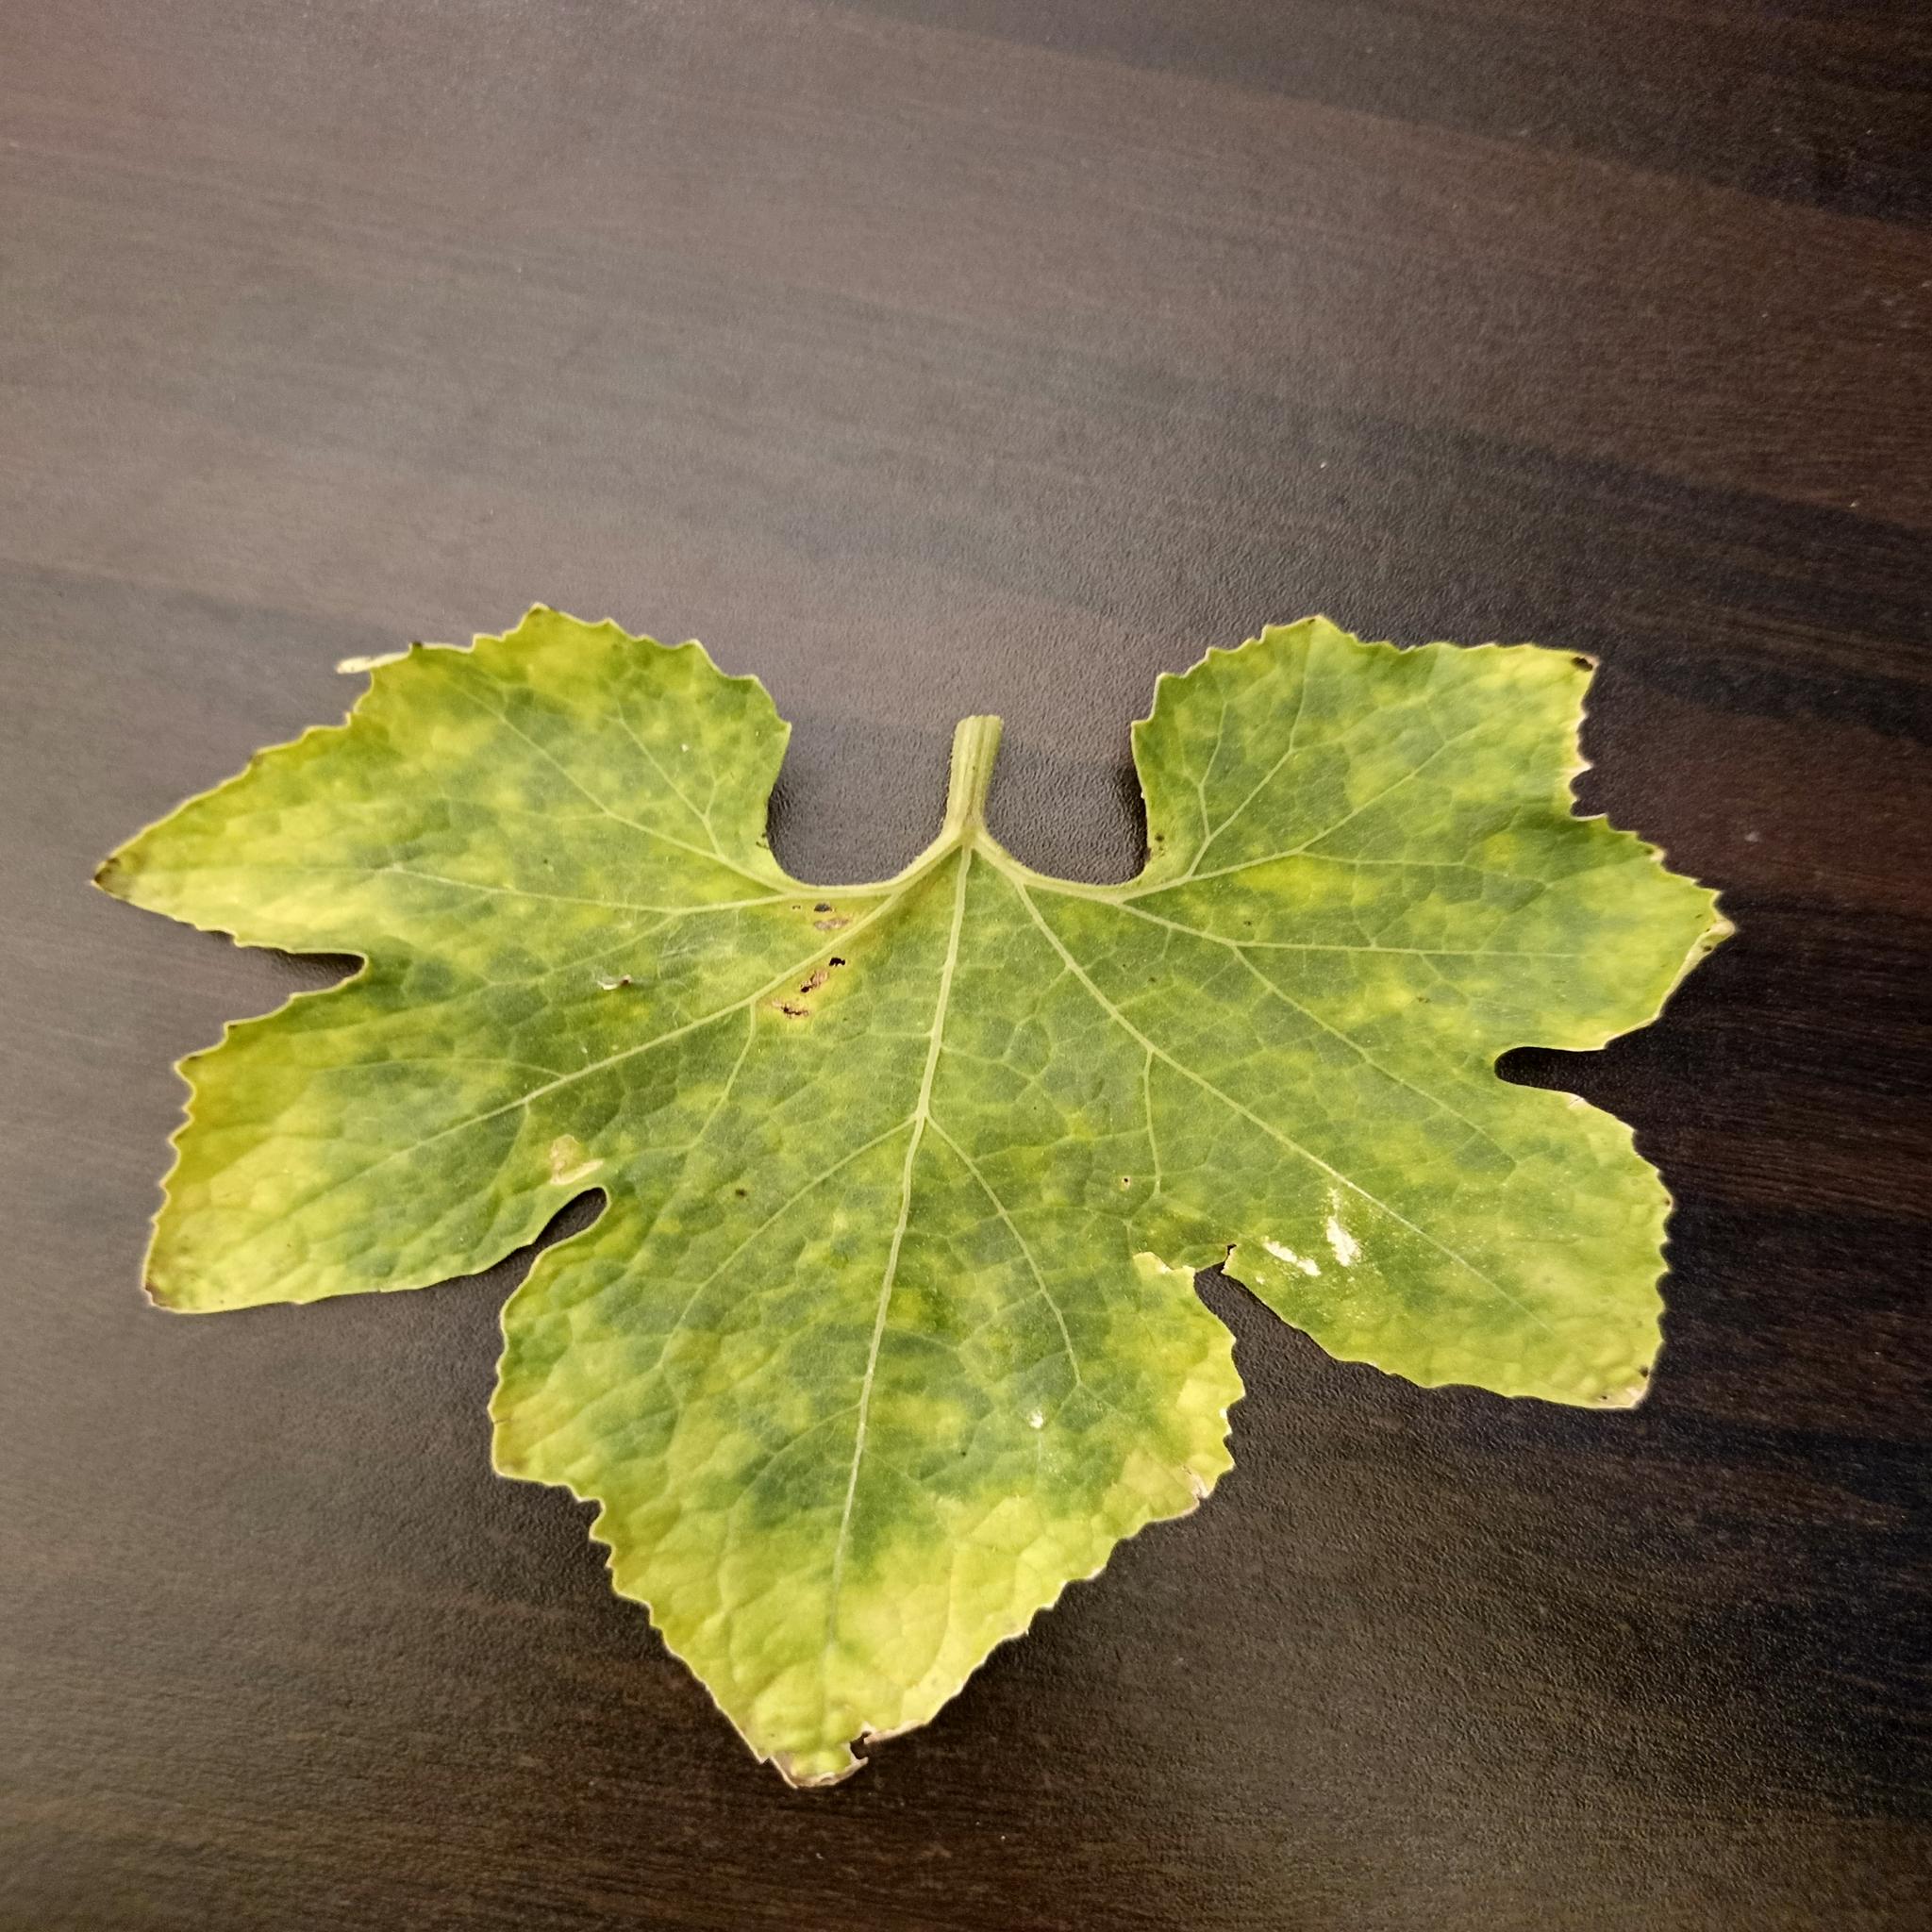
Label: Downy mildew